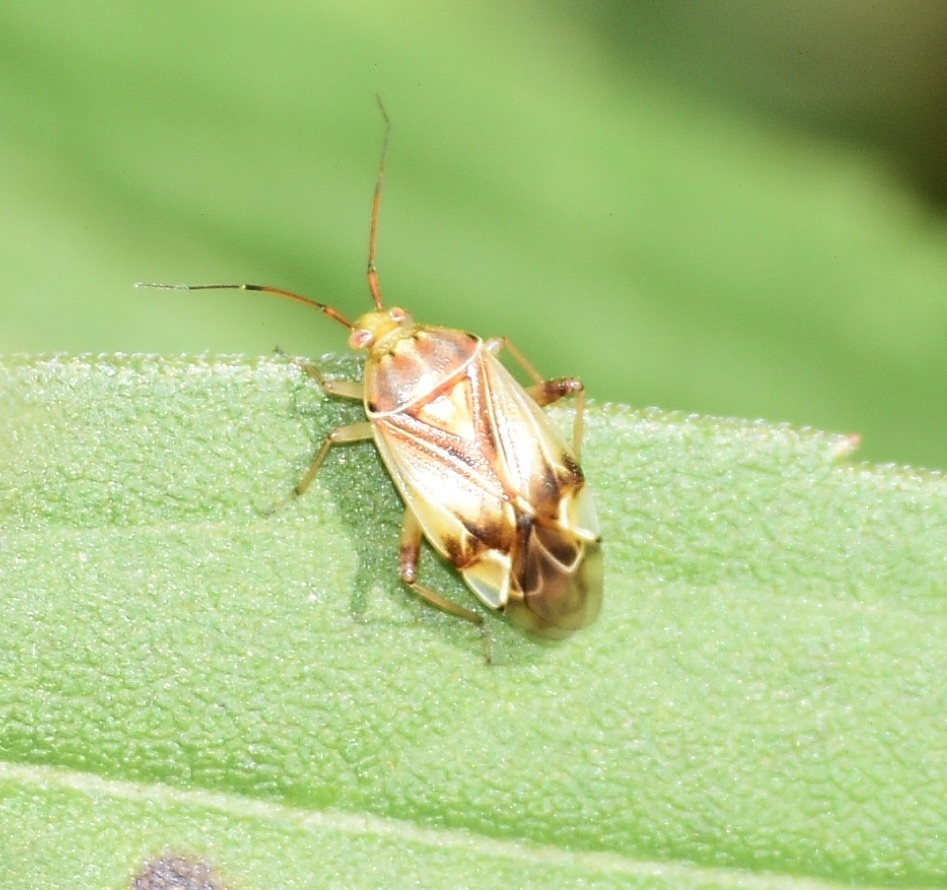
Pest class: lygus_bug